BMW i8

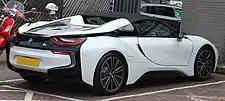
2018 BMW i8 Roadster

The BMW i8's second power source was a hybrid synchronous electric motor specially developed and produced by the BMW Group for BMW i. The electric motor developed maximum power of and produced its maximum torque of around from a standstill. Typical of an electric motor, responsive power was instantly available when starting and this continued into the higher load ranges. As well as providing a power boost to assist the gasoline engine during acceleration, the electric motor could also power the vehicle by itself. Top speed in electric mode was approximately , with a maximum driving range of up to . Linear acceleration was maintained even at higher speeds since the interplay between the two power sources efficiently absorbed any power flow interruptions when shifting gears. The model-specific version of the high-voltage 7.2 lithium-ion battery had a liquid cooling system and could be recharged at a conventional household power socket, at a BMW I Wallbox, or at a public charging station. In the US, a full recharge took approximately 3.5 hours from a conventional 120 V, 12 amp household circuit or approximately 1.5 hours from a 240 V Level 2 charger.